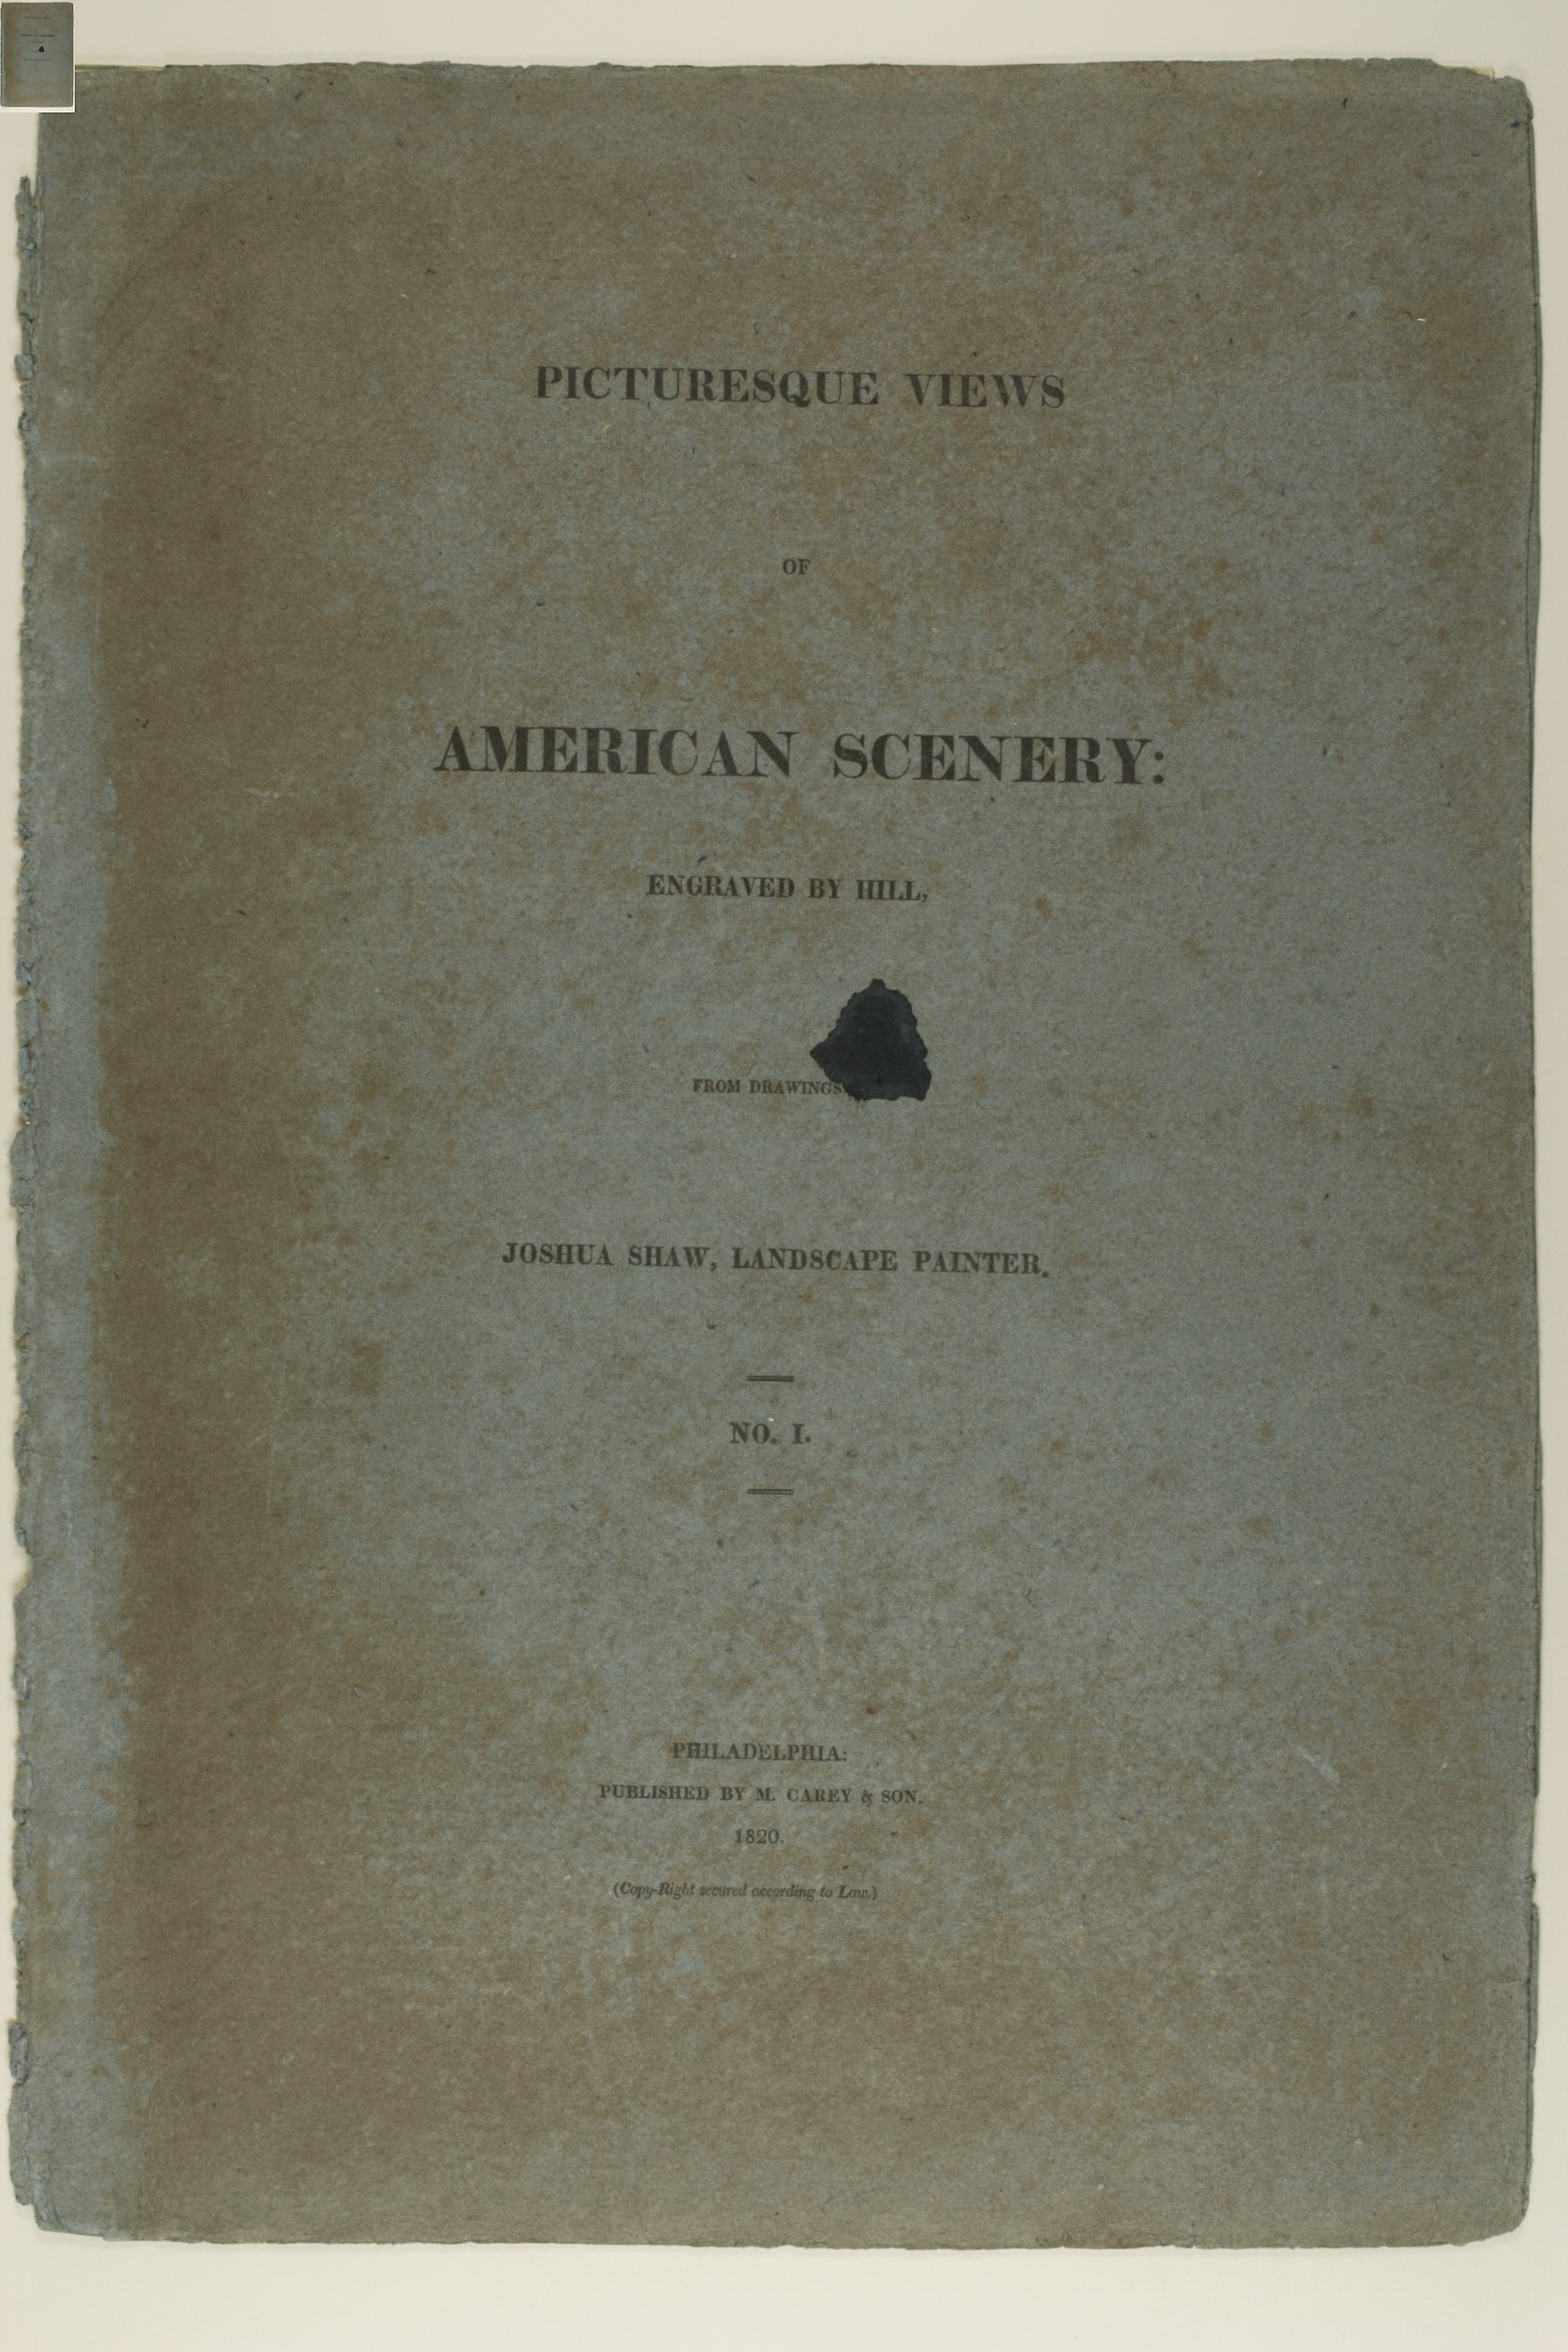
text, font, history